Swords, County Dublin

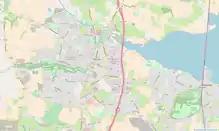
Map of Swords

The town's origins date back to 560 AD when it was reputedly founded by Saint Colmcille (521–567). Legend has it that the saint blessed a local well, giving the settlement its name, "Sord", meaning "clear" or "pure". However, "An Sord" also means "the water source" and could indicate a large communal drinking well that existed in antiquity. St. Colmcille's Well is located on Well Road off Main Street. "Sord" may also refer to a "sward", an "expanse of grass". The most common landscape indicators of early Christian settlement are the ecclesiastical enclosures, and in the case of Swords, the street pattern has been influenced by the circular alignment of the settlement.